Veganism

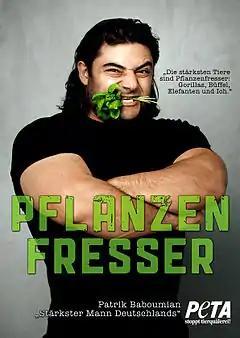
German strongman Patrik Baboumian, who starred in the 2018 documentary "The Game Changers" to demonstrate that athletes can thrive on a vegan diet

"The Vegan News" changed its name to "The Vegan" in November 1945, by which time it had 500 subscribers. It published recipes and a "vegan trade list" of animal-free products, such as toothpastes, shoe polishes, stationery and glue. Vegan books appeared, including "Vegan Recipes" by Fay K. Henderson (1946) and "Aids to a Vegan Diet for Children" by Kathleen V. Mayo (1948).